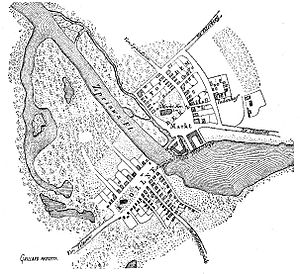
Johan 1. af Brandenburg / Liv / Udvikling af Berlinområdet / Udbygning af Cölln og Berlin
Berlin og Cölln omkring 1230
Johan 1. af Brandenburg var fra 1220 til sin død markgreve af Brandenburg sammen med sin bror, Otto 3. også kaldet Otto den Fromme.